Carl Albert

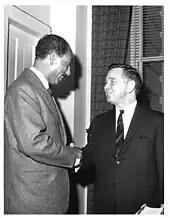
Albert shaking hands with Anwar Sadat, c. 1965

Albert also chaired the infamous 1968 Democratic National Convention in Chicago. The convention was one of the most chaotic in American history. Riots and protests raged outside the venue, and disorder reigned among delegates tasked with leading the party after Johnson's late March decision to not seek reelection, the April assassination of Martin Luther King Jr., the June assassination of Robert F. Kennedy and the increasing casualties of the Vietnam War.